2016 Mahamaham

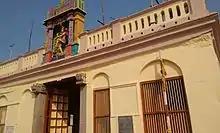
Pandakkal muhurttham in Kumbeswarar Temple

In all temples connected with Mahamaham, on 24 January 2016, Pandakkal muhurttham was held, an event signifying the start of the festival. The merging of holy water in the Mahamaham tank k and opening of water in Mahamaham took place on 12 February 2016. To avoid a crowd and sudden rush, devotees were allowed to bathe before 6:00 a.m. on 13 February 2016. In 40 days over 45 lakh (4.5 million) devotees participated in the festival, and it concluded to the satisfaction of one and all.